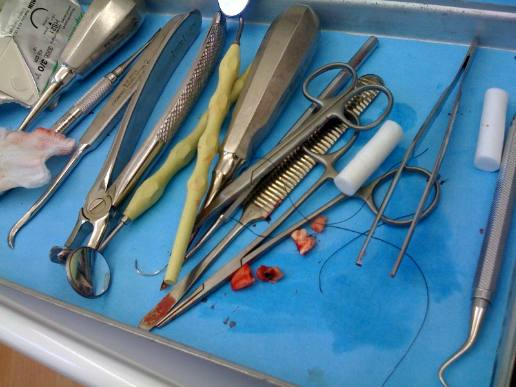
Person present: No